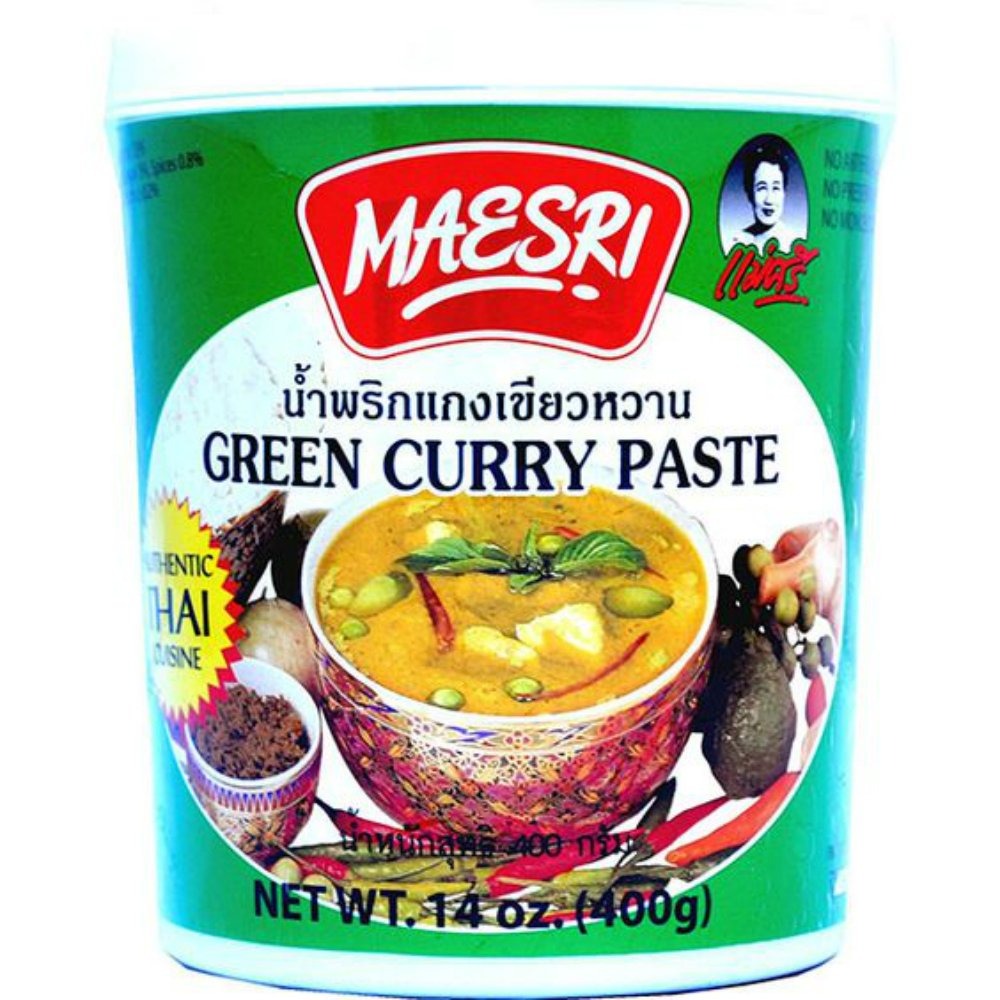
Item Name: Maesri Green Curry Paste, 14 Ounce
Bullet Point: Maesri Green Curry Paste 14oz
Value: 14.0
Unit: Ounce

Price: 18.62